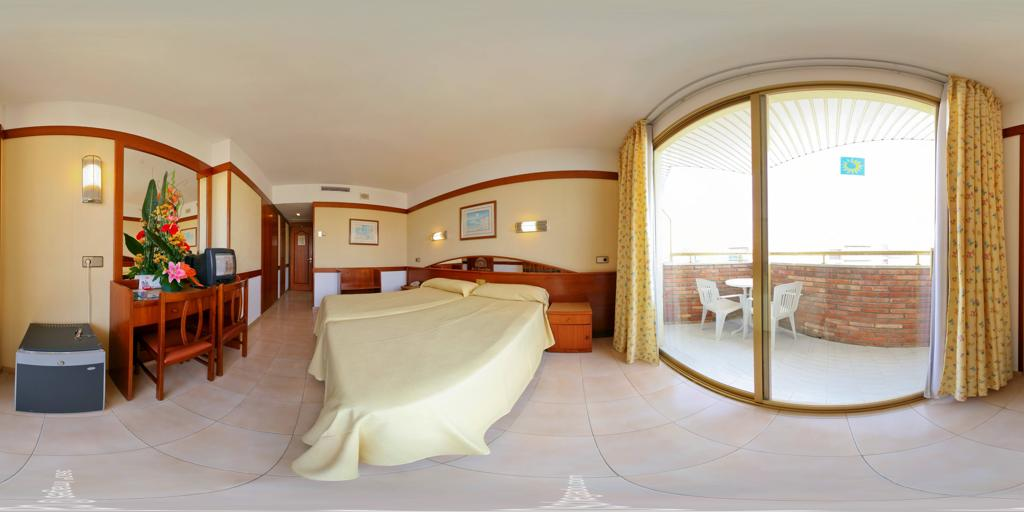
Referred object: the small TV on the desk

Referred object: the wooden desk with a TV, opposite the bed